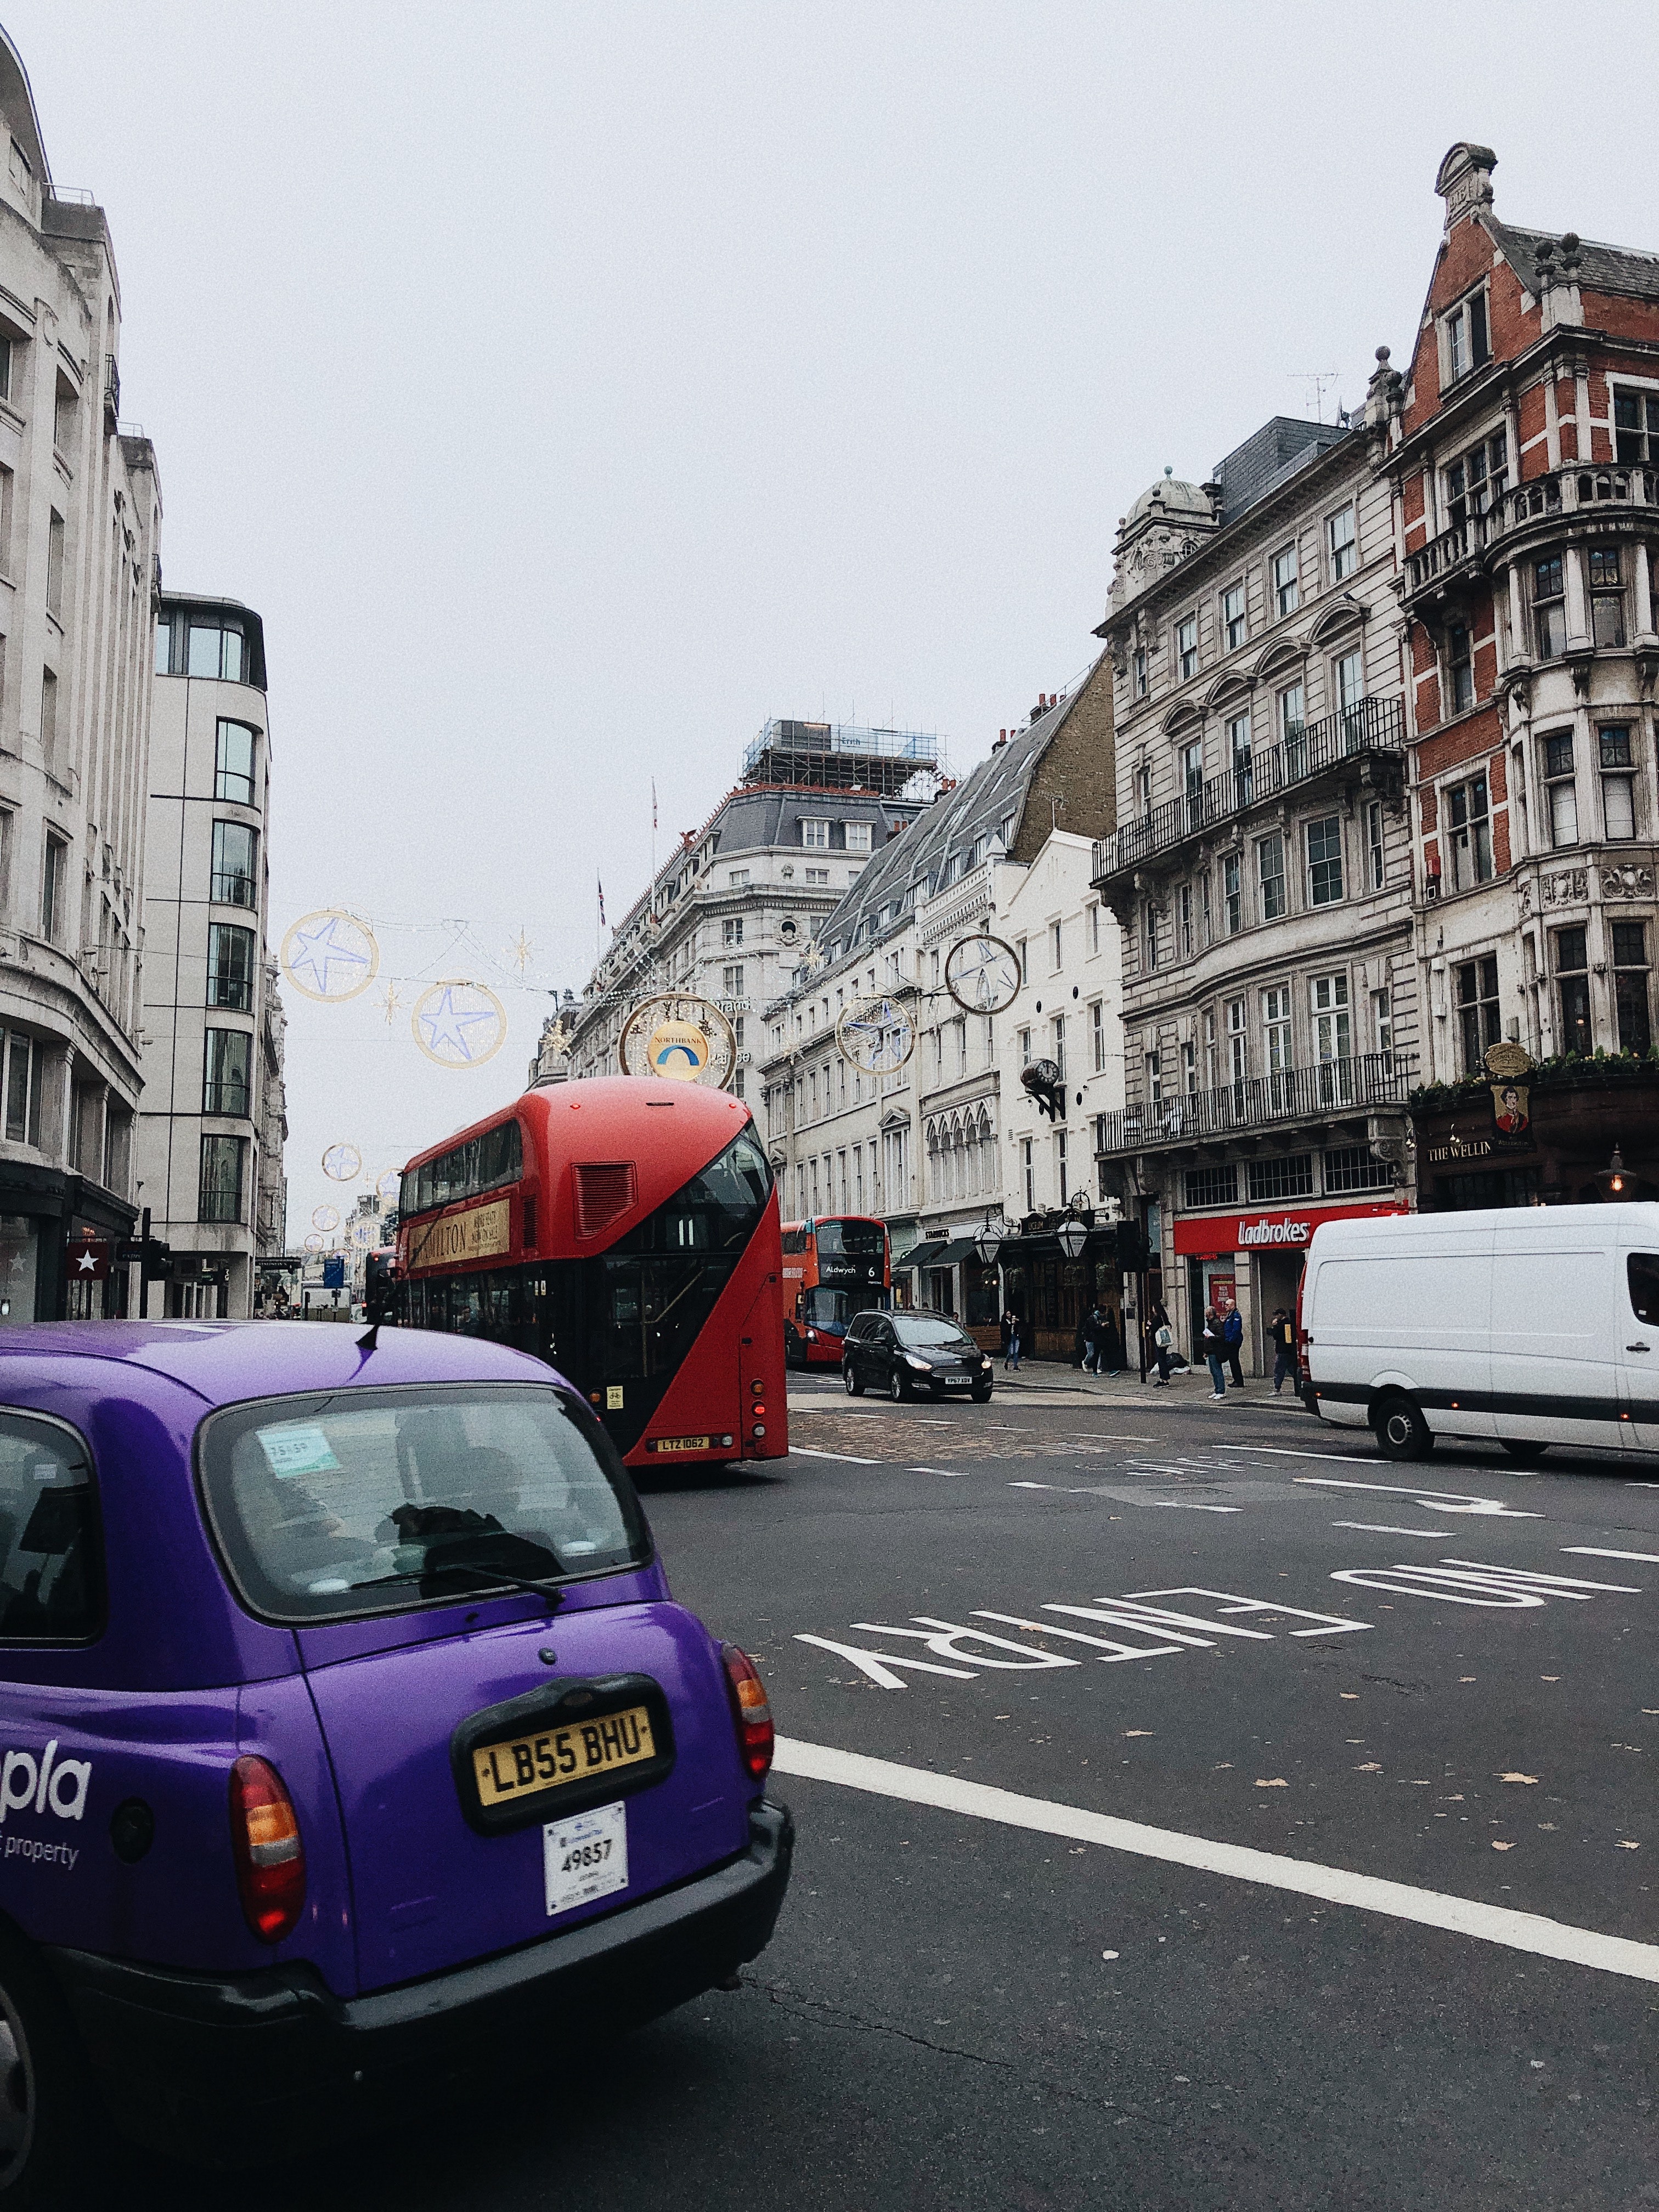
land vehicle, vehicle, car, tx1, mode of transport, transport, town, street, tx4, city car, subcompact car, hatchback, traffic, architecture, road, nissan micra, hot hatch, fiat 500, city, double decker bus